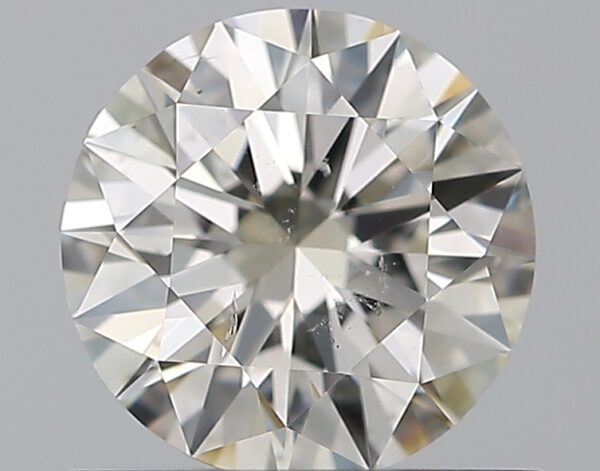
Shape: round
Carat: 0.73
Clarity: SI2
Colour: K
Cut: EX
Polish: EX
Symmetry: EX
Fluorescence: F
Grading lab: GIA
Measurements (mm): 5.81 x 5.84 x 3.54